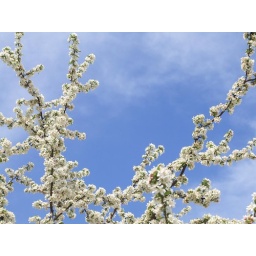
There's something about white blooms and blue sky in the spring. Waynesvill, NC outside City Hall.